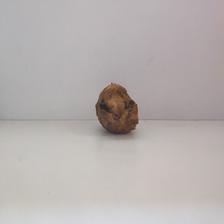
Size: Spoiled